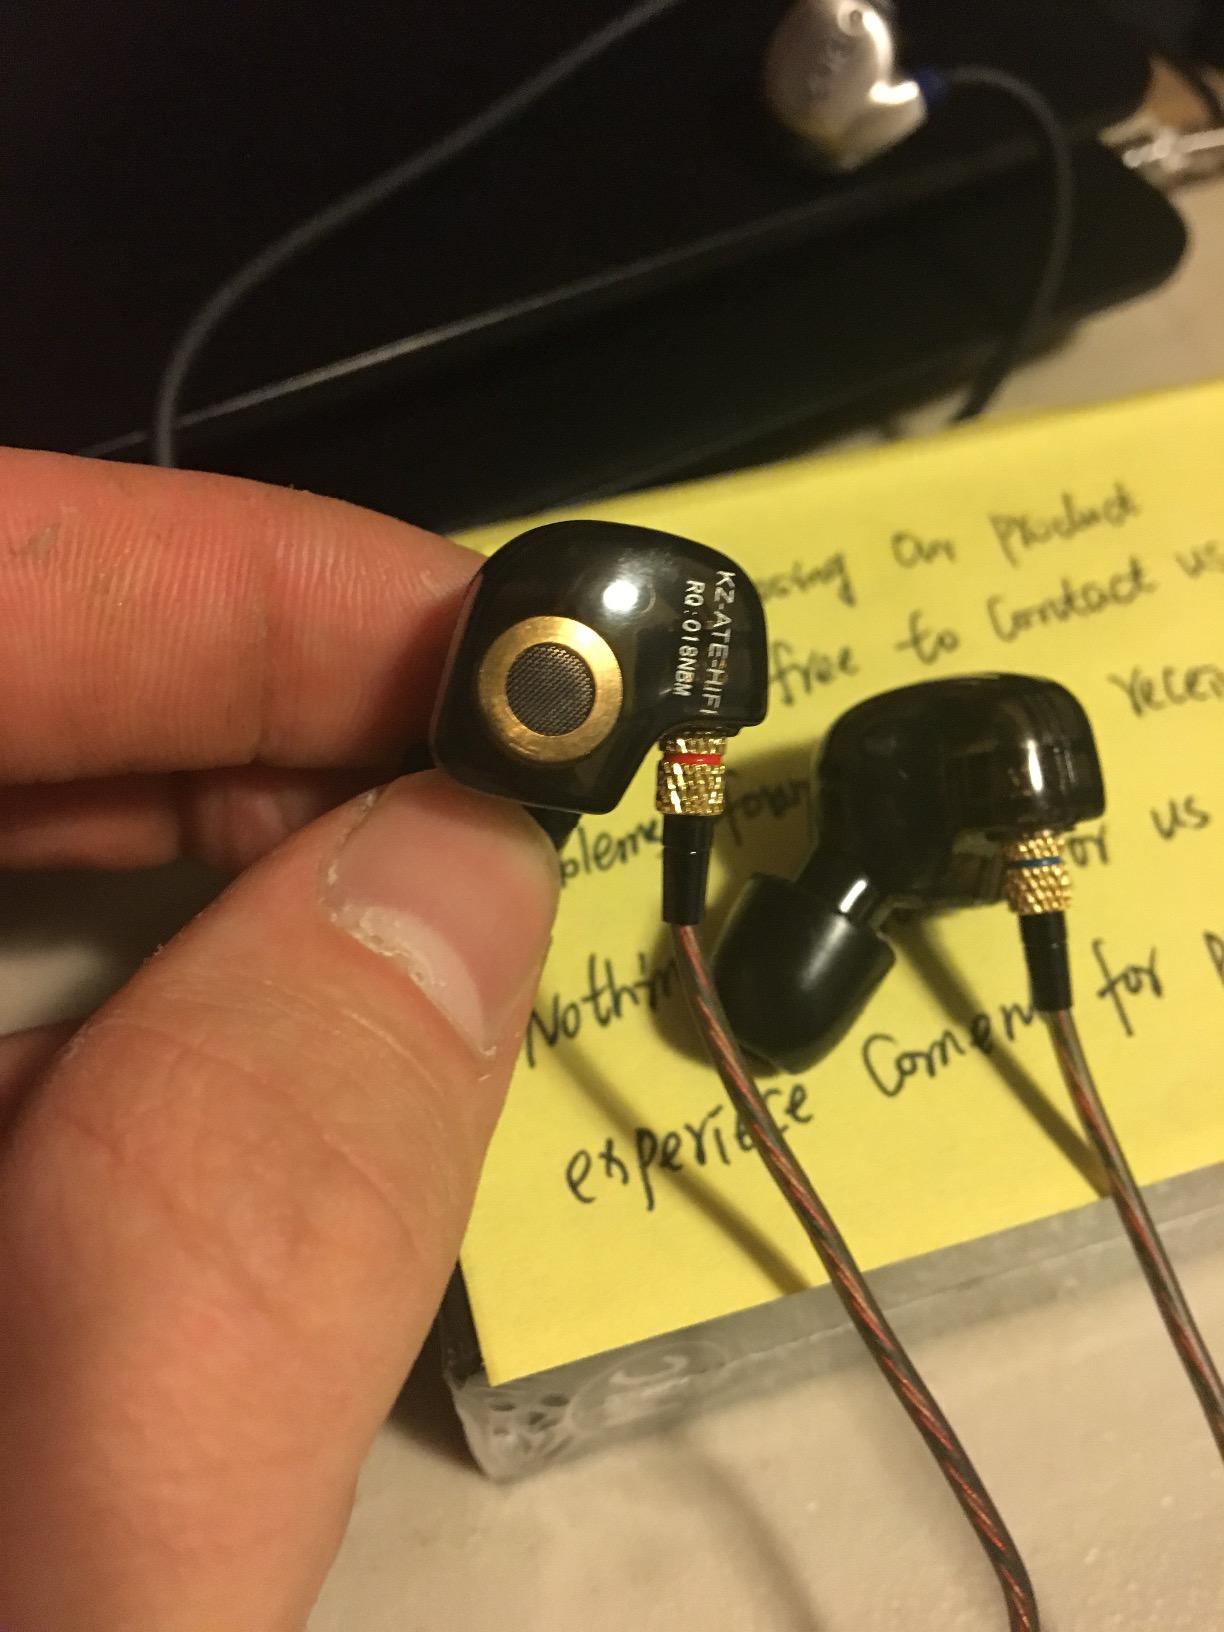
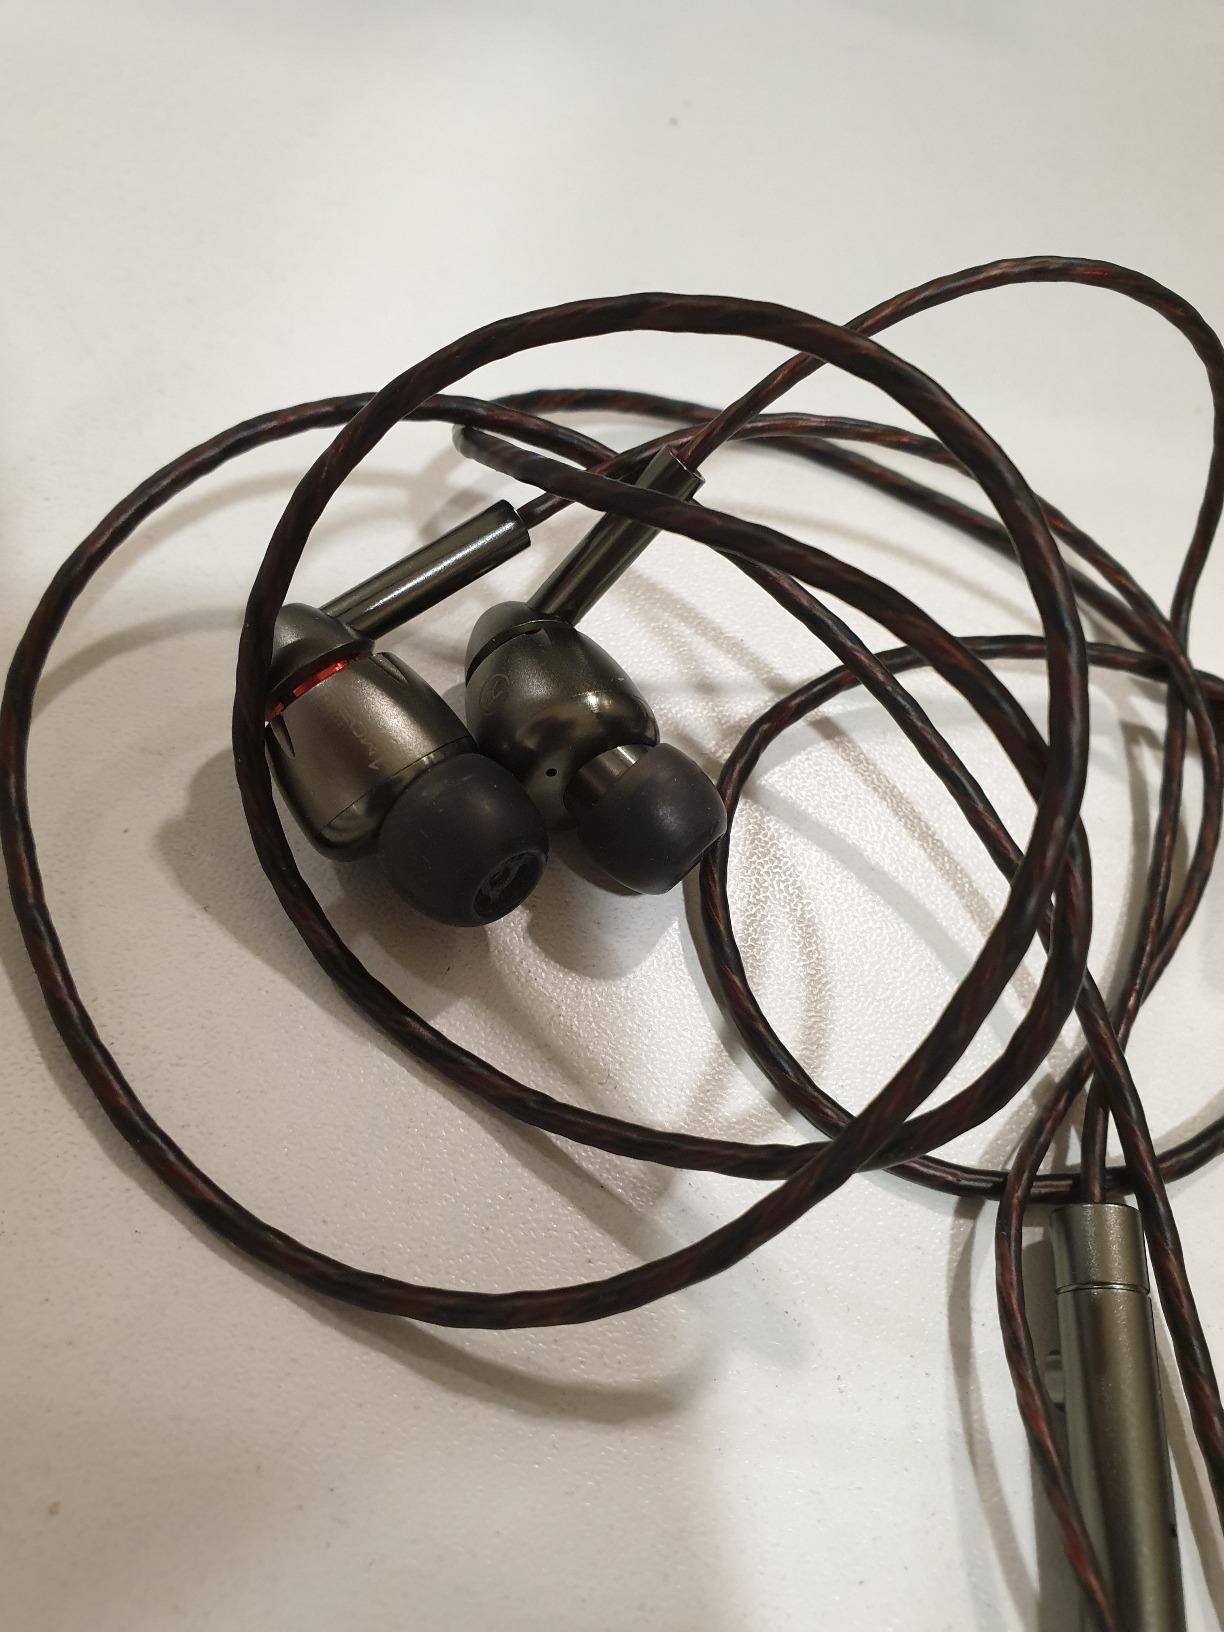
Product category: headphones
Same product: no